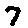
Label: 7